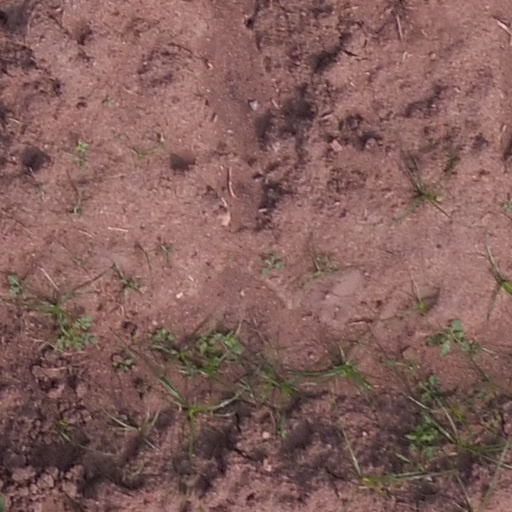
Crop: maize; corn